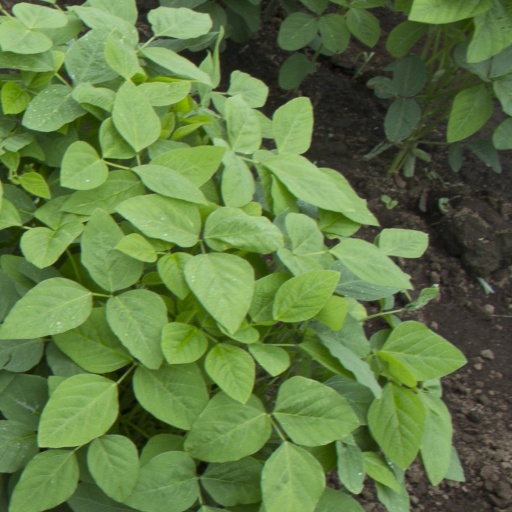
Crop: soybean